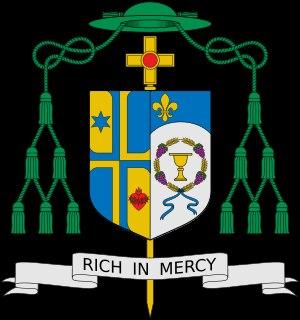
Gerald Lee Vincke, né le 9 juillet 1964 à Saginaw, dans le Michigan, est un évêque catholique américain, évêque de Salina depuis 2018.